Carman (electoral district)

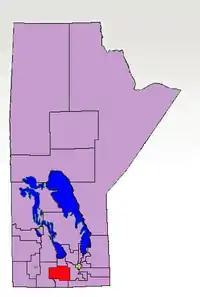
The boundaries of Carman in 2007 highlighted in red

Carman was a provincial electoral division in the Canadian province of Manitoba. It was created by redistribution in 1999, with territory from Lakeside, Morris, and the now-defunct riding of Gladstone.